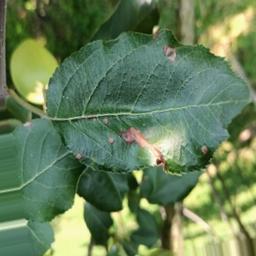
Label: Alternaria